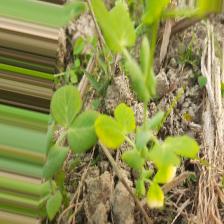
Label: Ascochyta blight